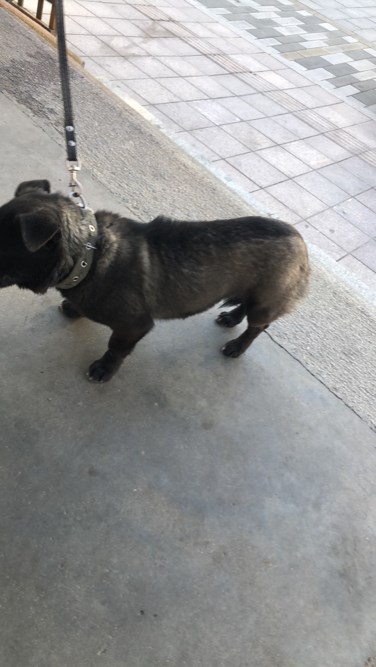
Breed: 3336-n000121-chinese_rural_dog